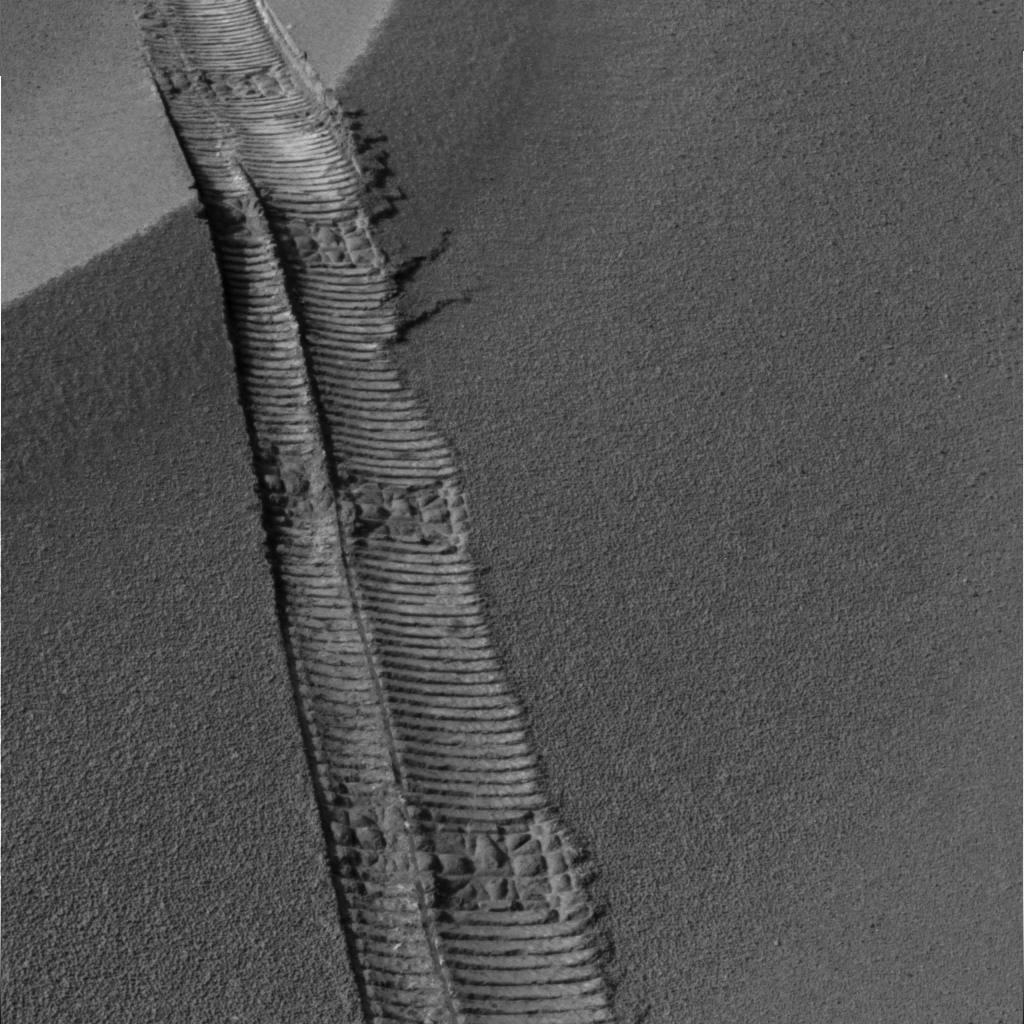
Surface features visible: Rover Tracks, Bright Soil, Dunes/Ripples, Soil, Spherules, Nearby Surface